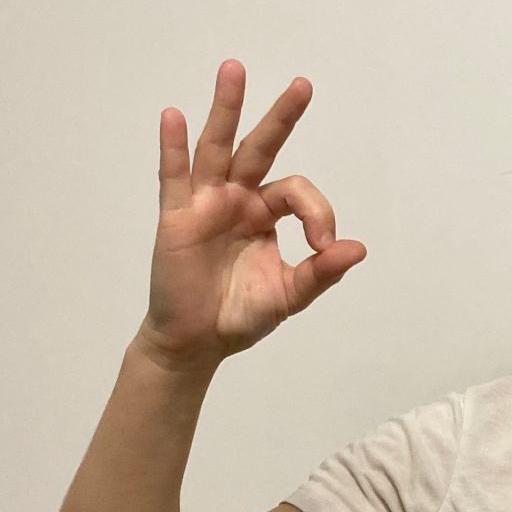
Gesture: ok